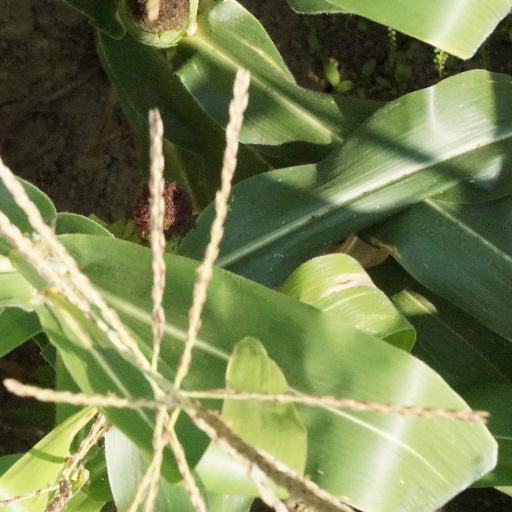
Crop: maize; corn